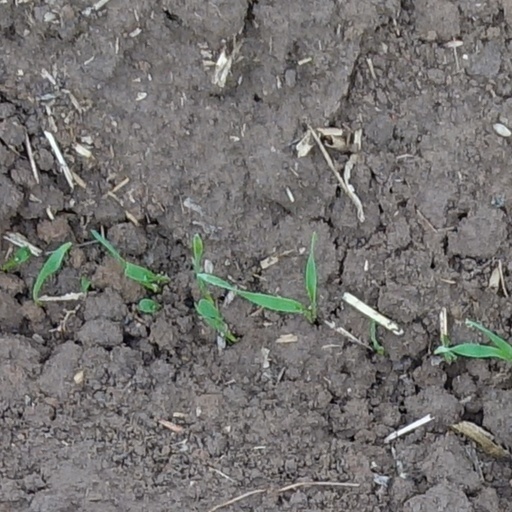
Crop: wheat